Makah

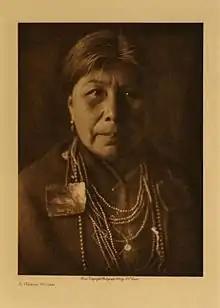
A Makah woman, c. 1900

The Makah traditional family consisted of parents and children living in a particular area. Members of Makah families were ranked in society according to their relationship to the chief of the tribe. There were no stratifications in gender roles; all genders were equal, participating in the hunting of whales and other livestock. Although men were more fishermen and hunters, women's activities centered on gathering resources for the family.